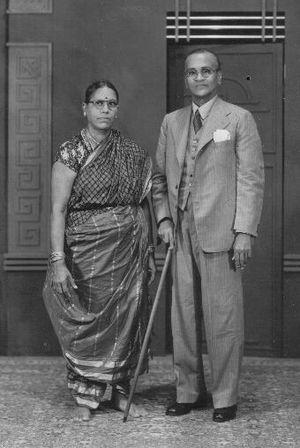
Le sari, longue pièce d'étoffe, est un vêtement traditionnel porté par des millions de femmes d'Asie du Sud dont l'origine remonterait vers 100 av. J.-C, en Inde.